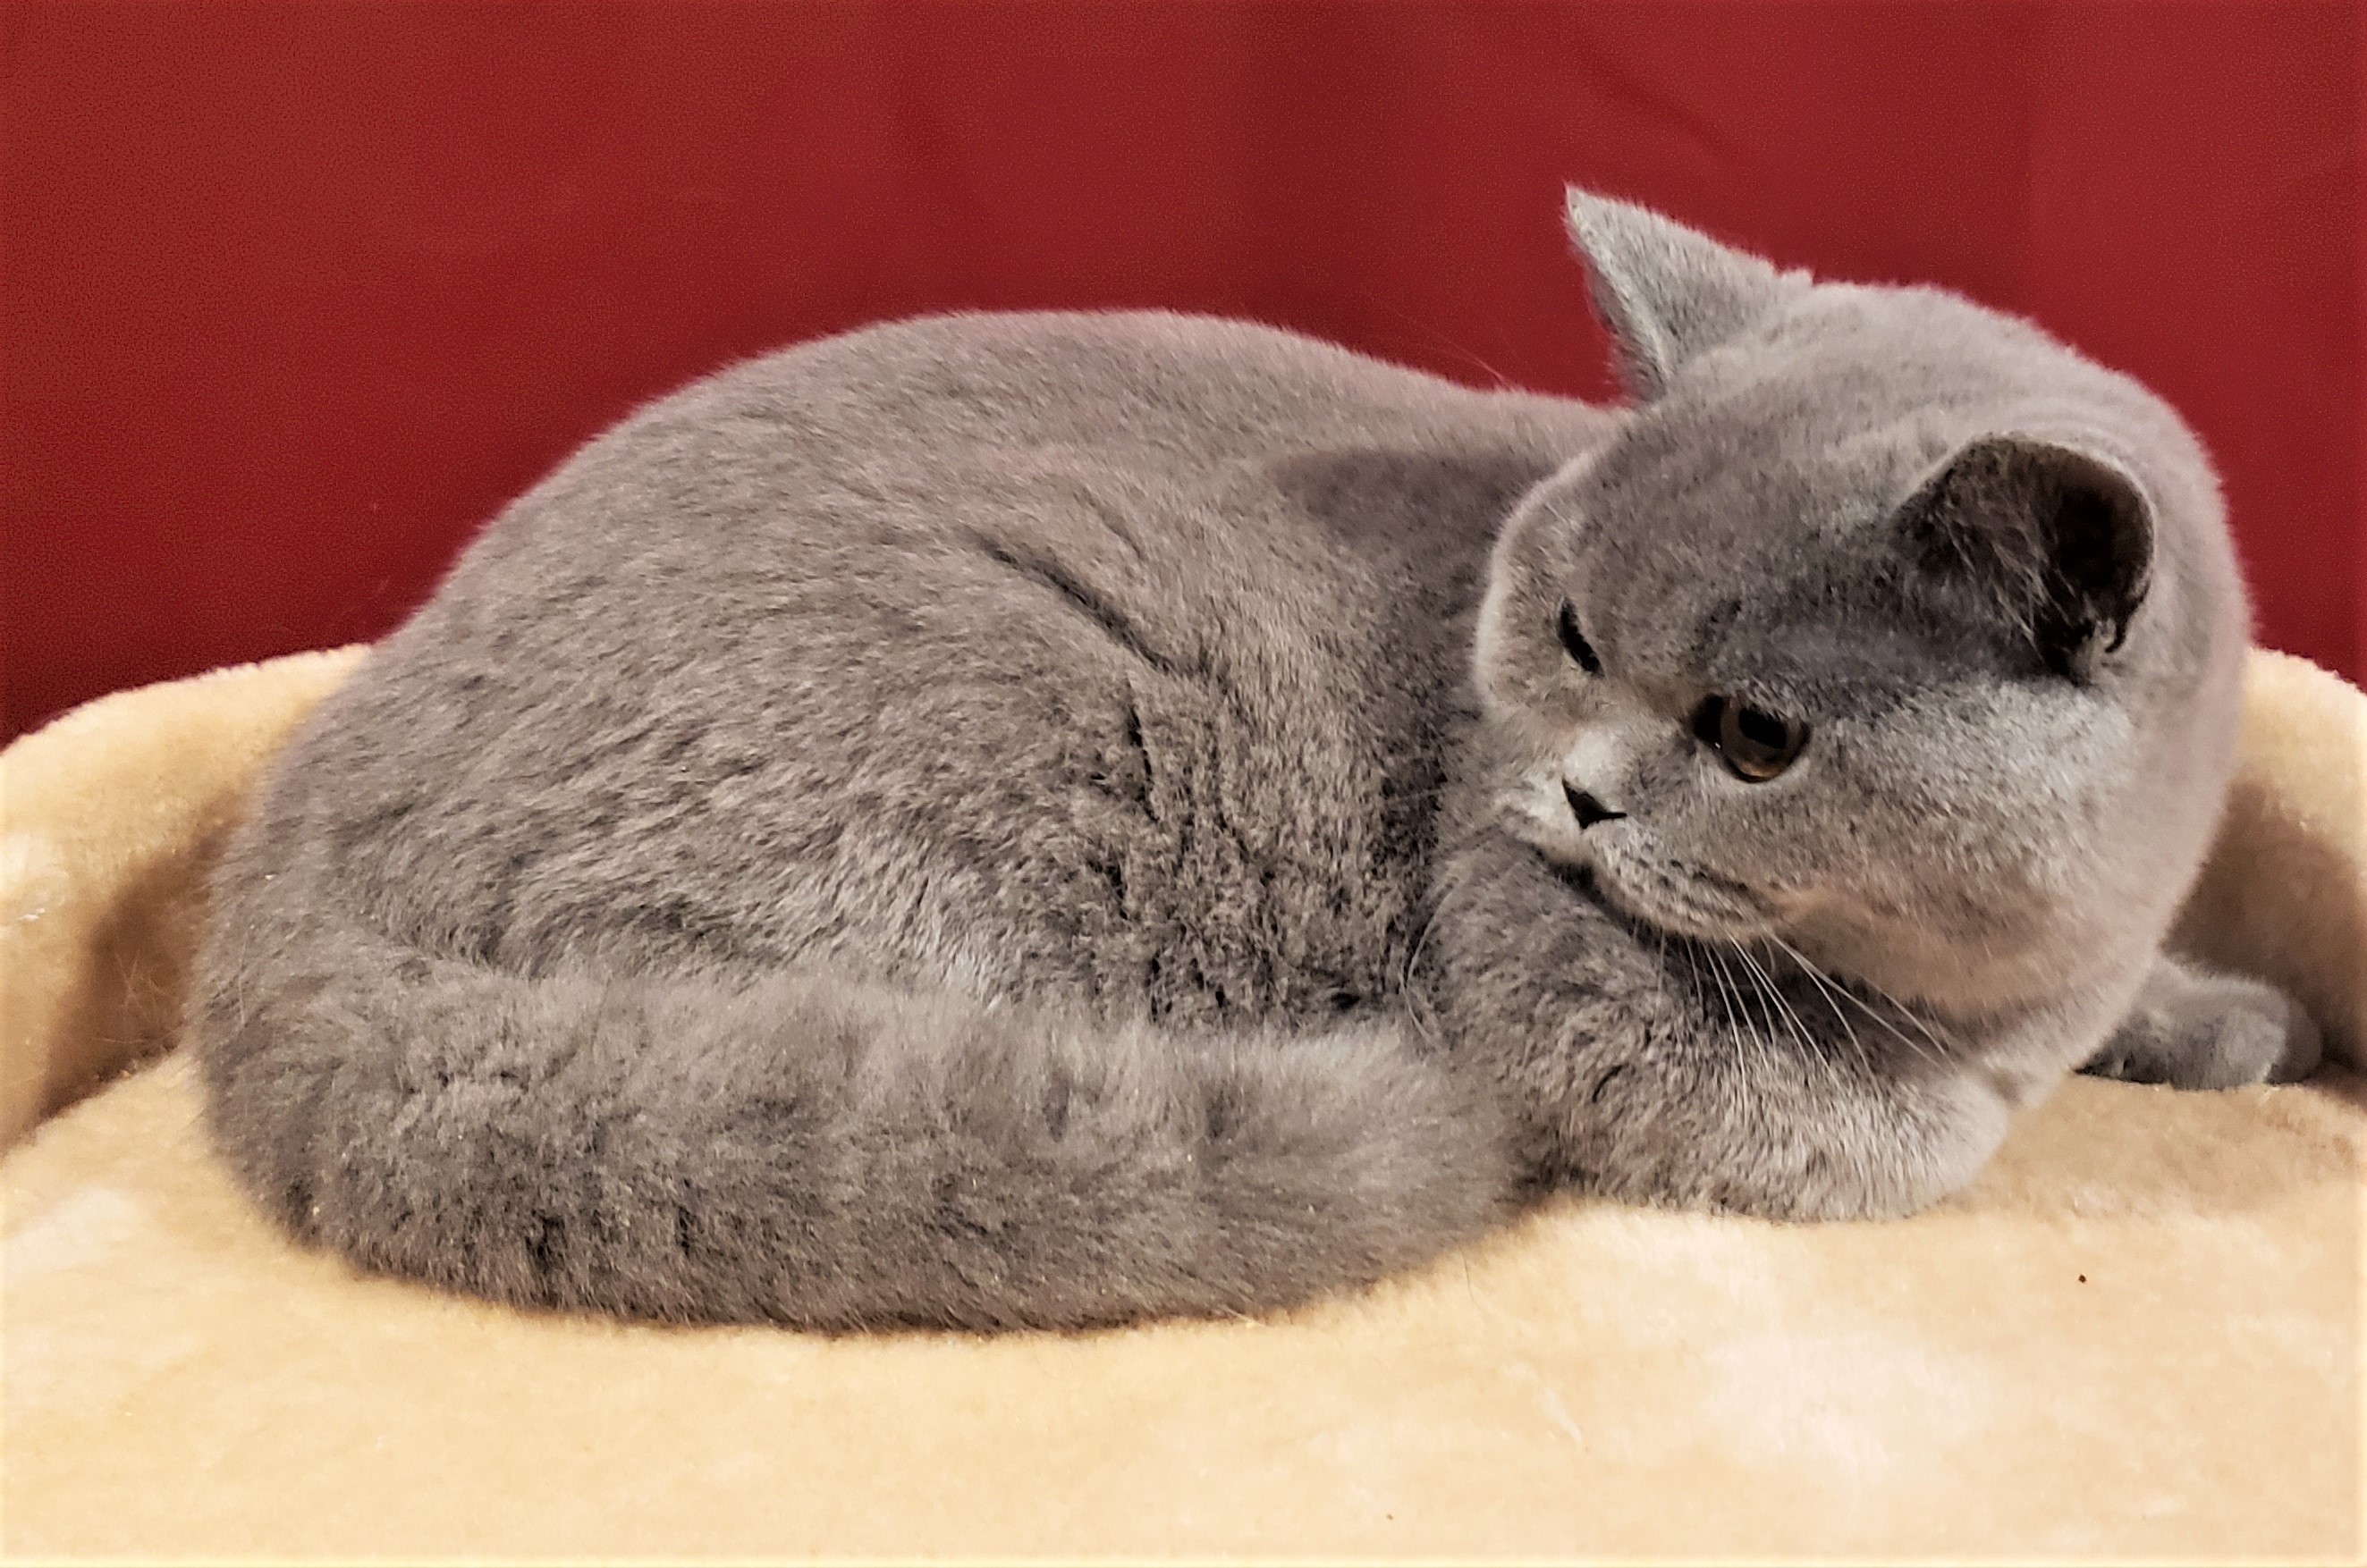
cat, carnivore, comfort, felidae, grey, small to medium sized cats, russian blue, whiskers, snout, terrestrial animal, fur, domestic short haired cat, cat supply, paw, claw, cat bed, nap